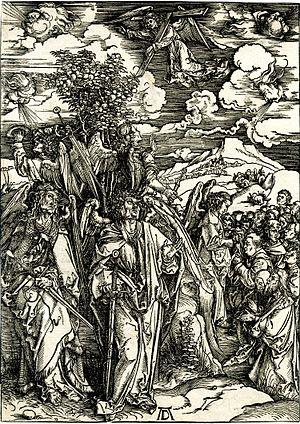
L'Apocalypse est une suite de 15 xylographies réalisées par Albrecht Dürer entre 1496 et 1498, inspirées du Livre de l'Apocalypse, dans le Nouveau Testament. Réunies en volume par Dürer, ces gravures constituent la seule série qu'il ait réalisée d'un seul jet. Il en donnera une seconde version en 1511 avec de légères modifications.